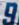
Number: 9